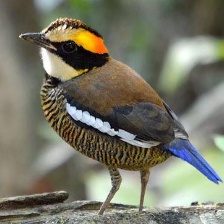
Species: BANDED PITA
Scientific name: HYDRORNIS GUAJANA